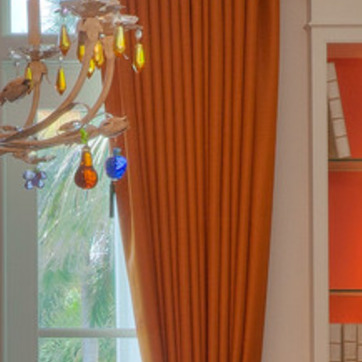
Material: fabric